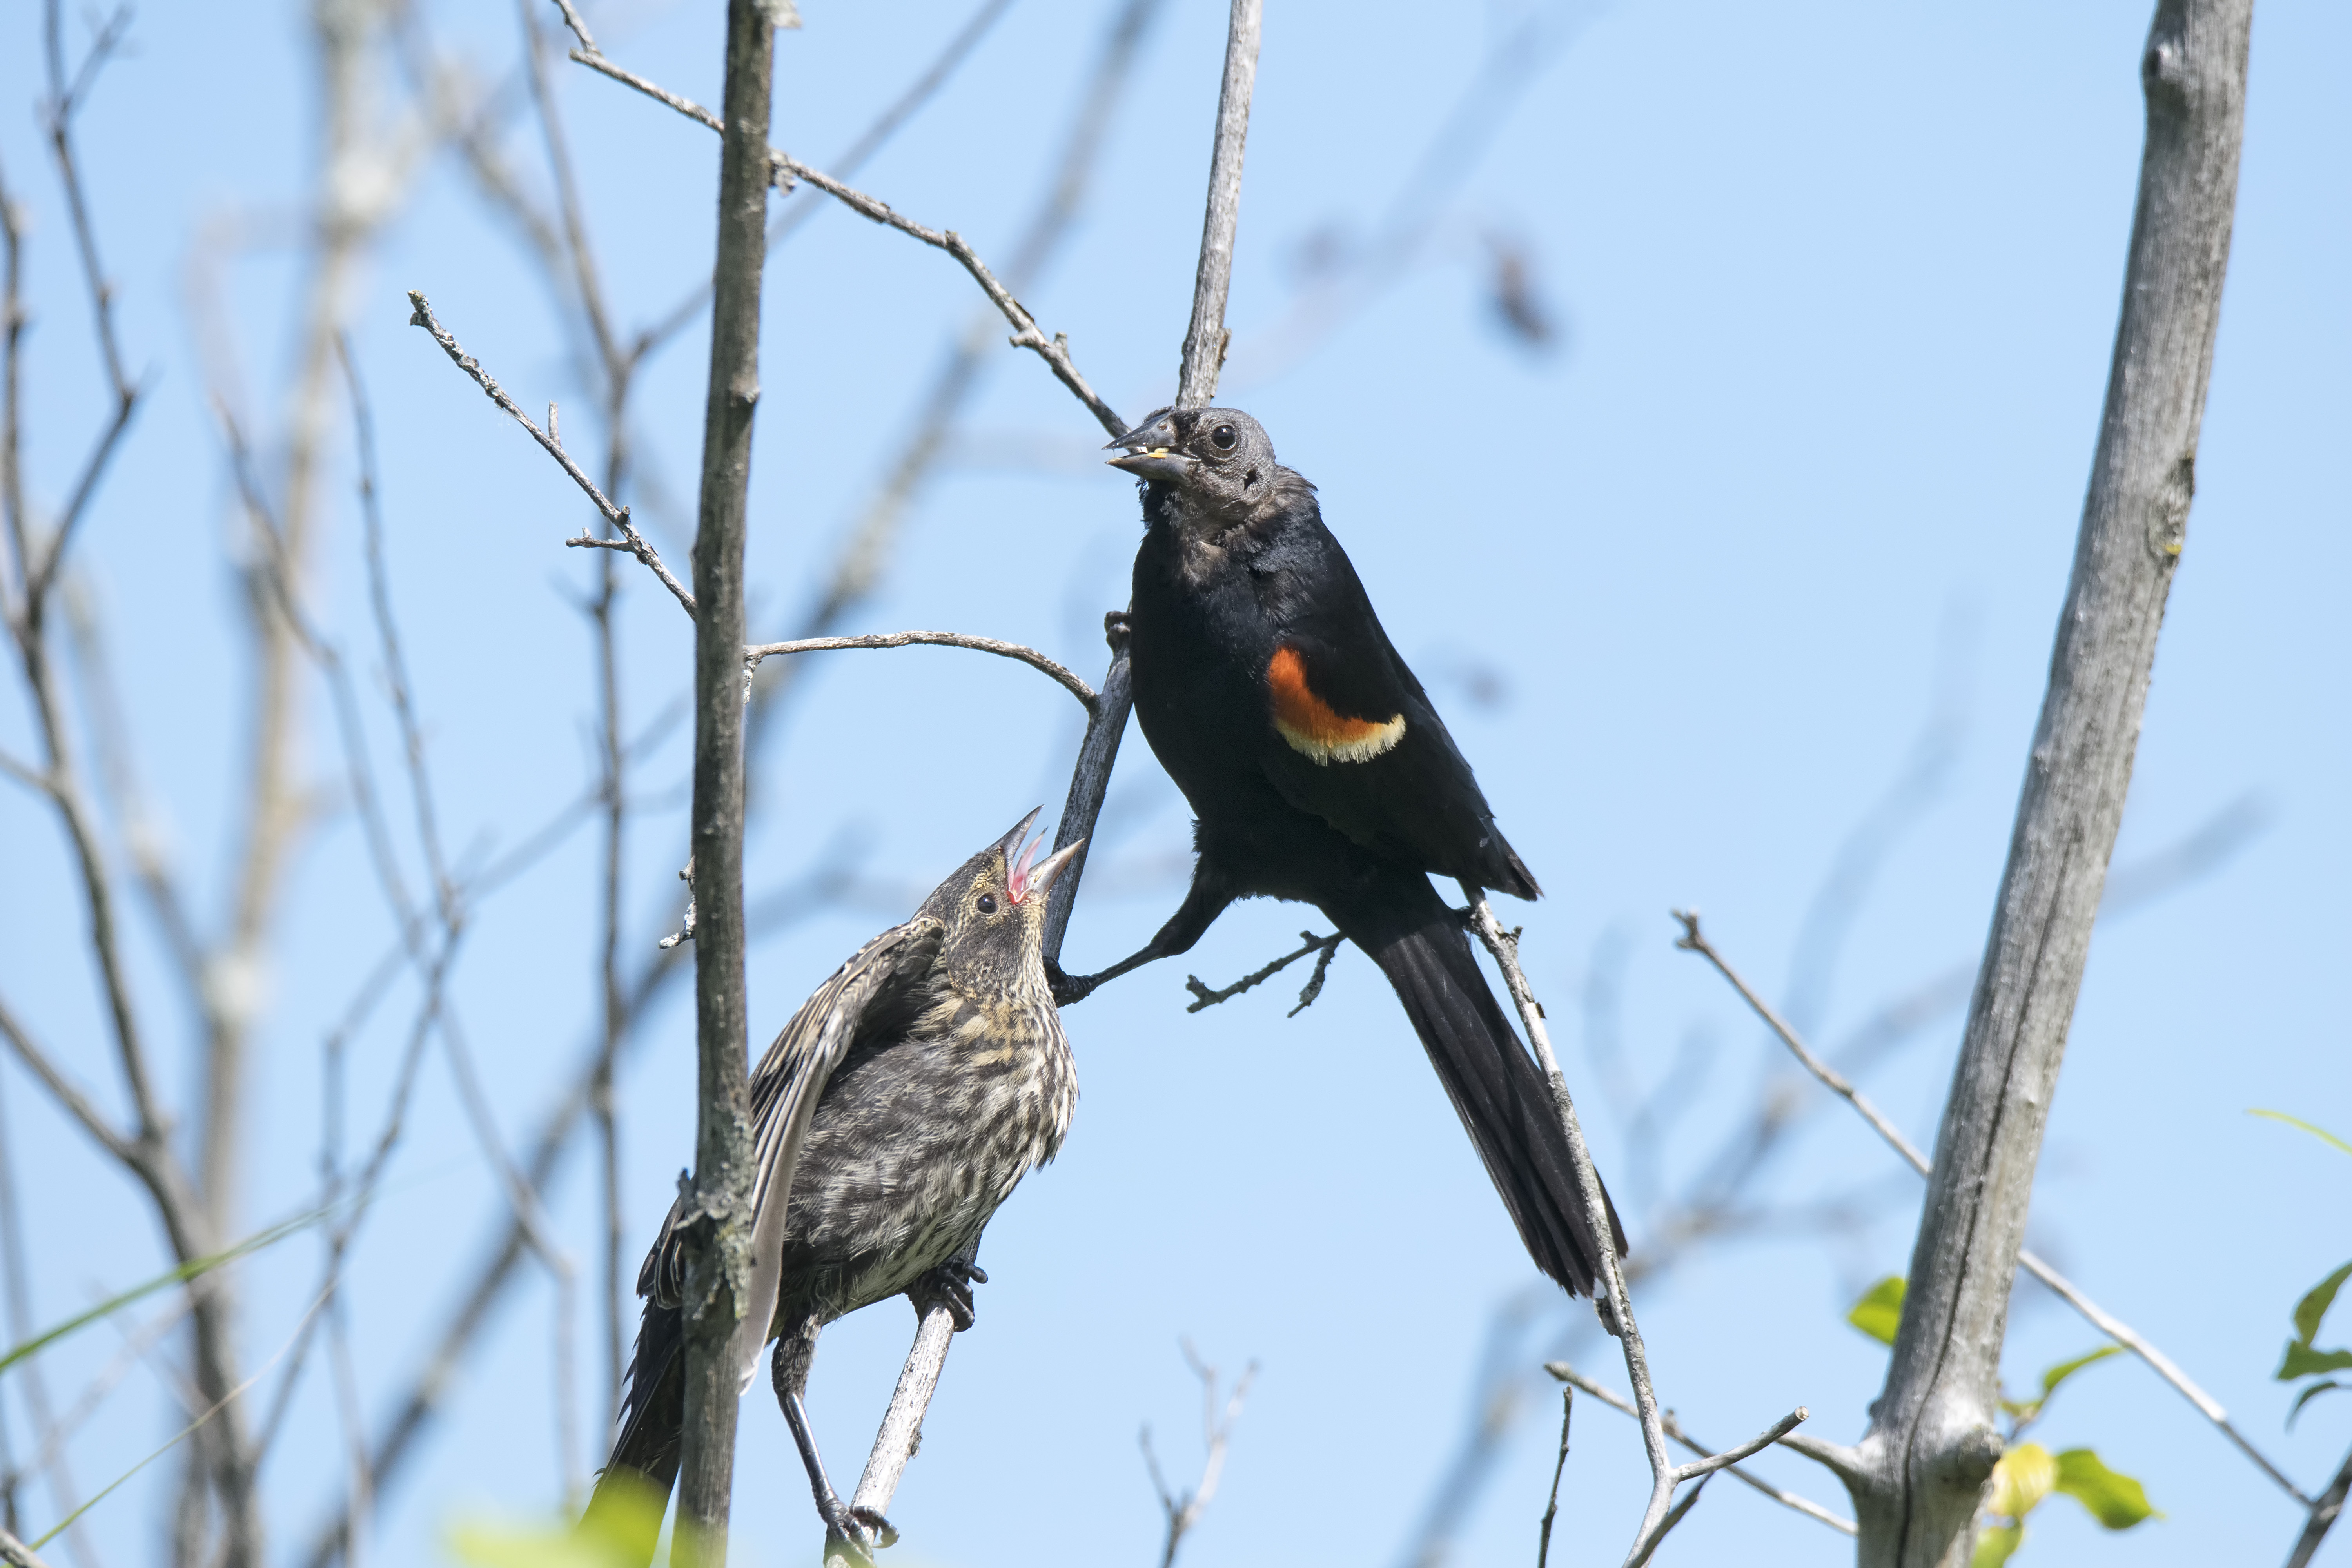
branch, bird, wildlife, red, beak, winged, fauna, canada, a, vertebrate, quebec, blackbird, sherbrooke, oiseau, carouge, paulettes, perching bird